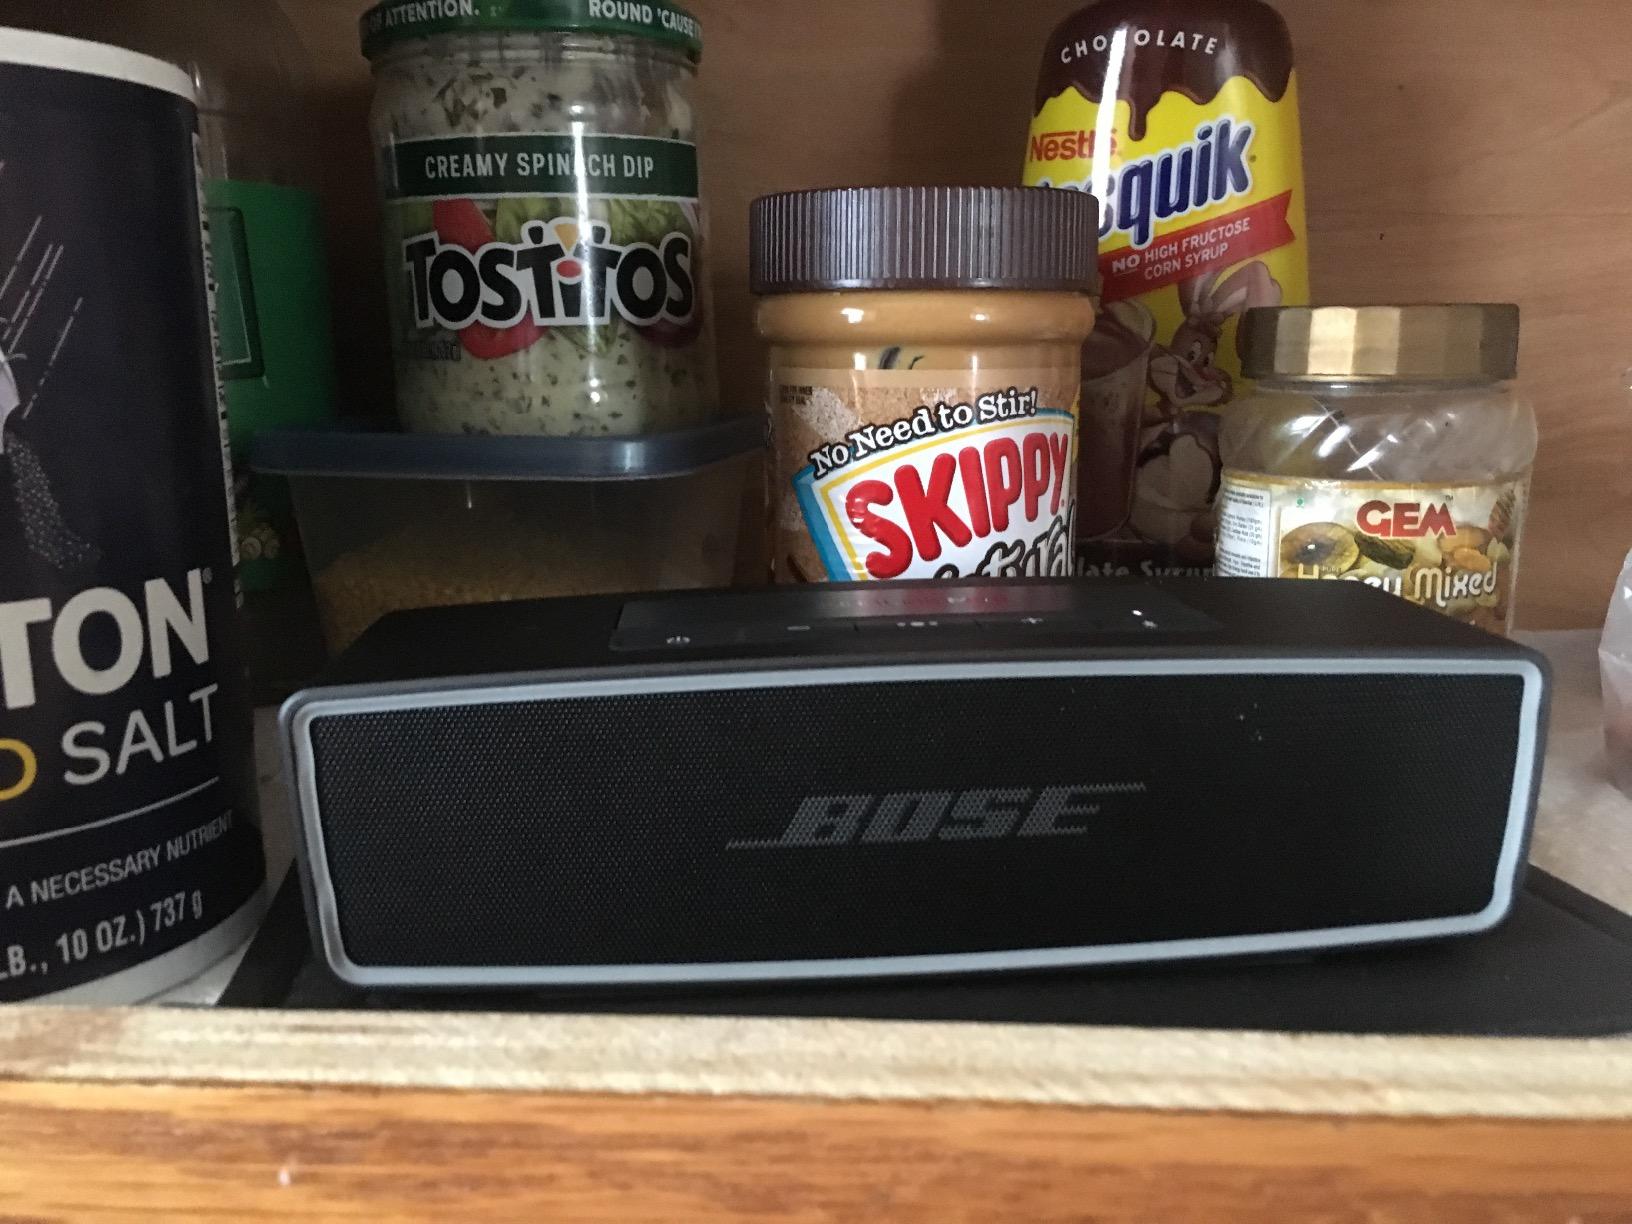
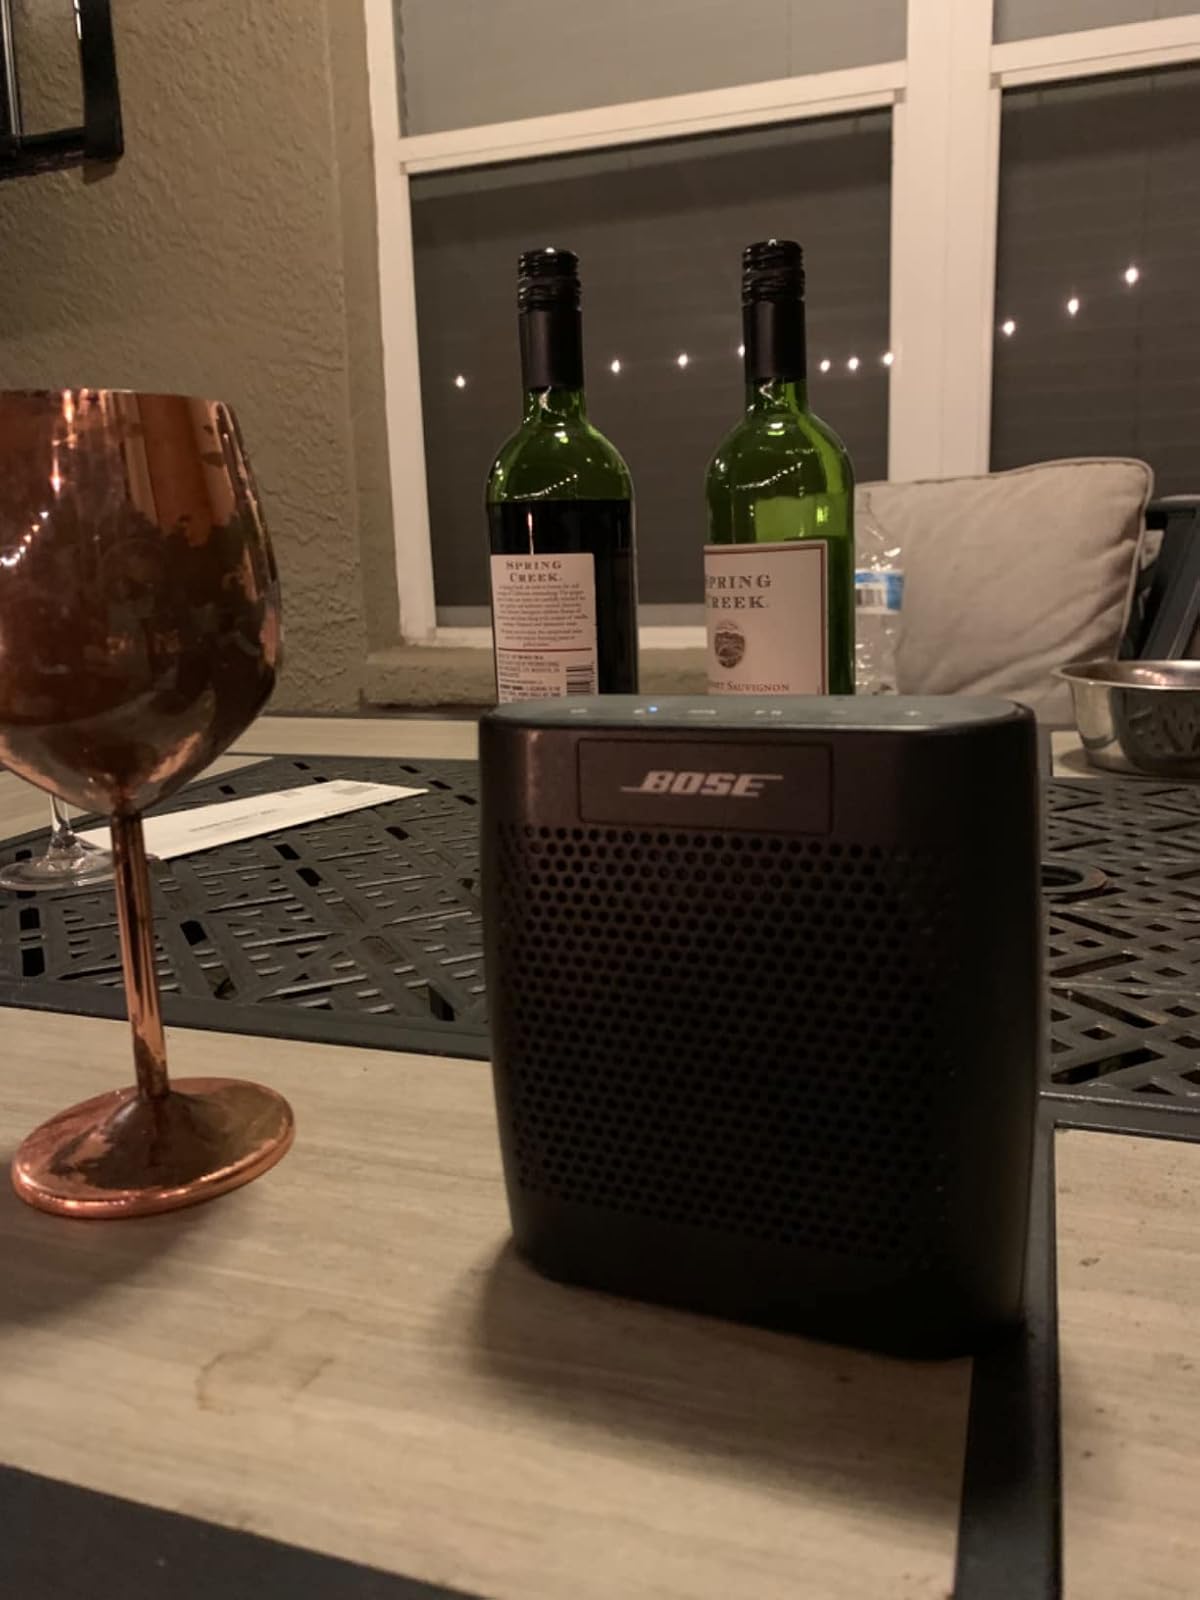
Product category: speaker
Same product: no